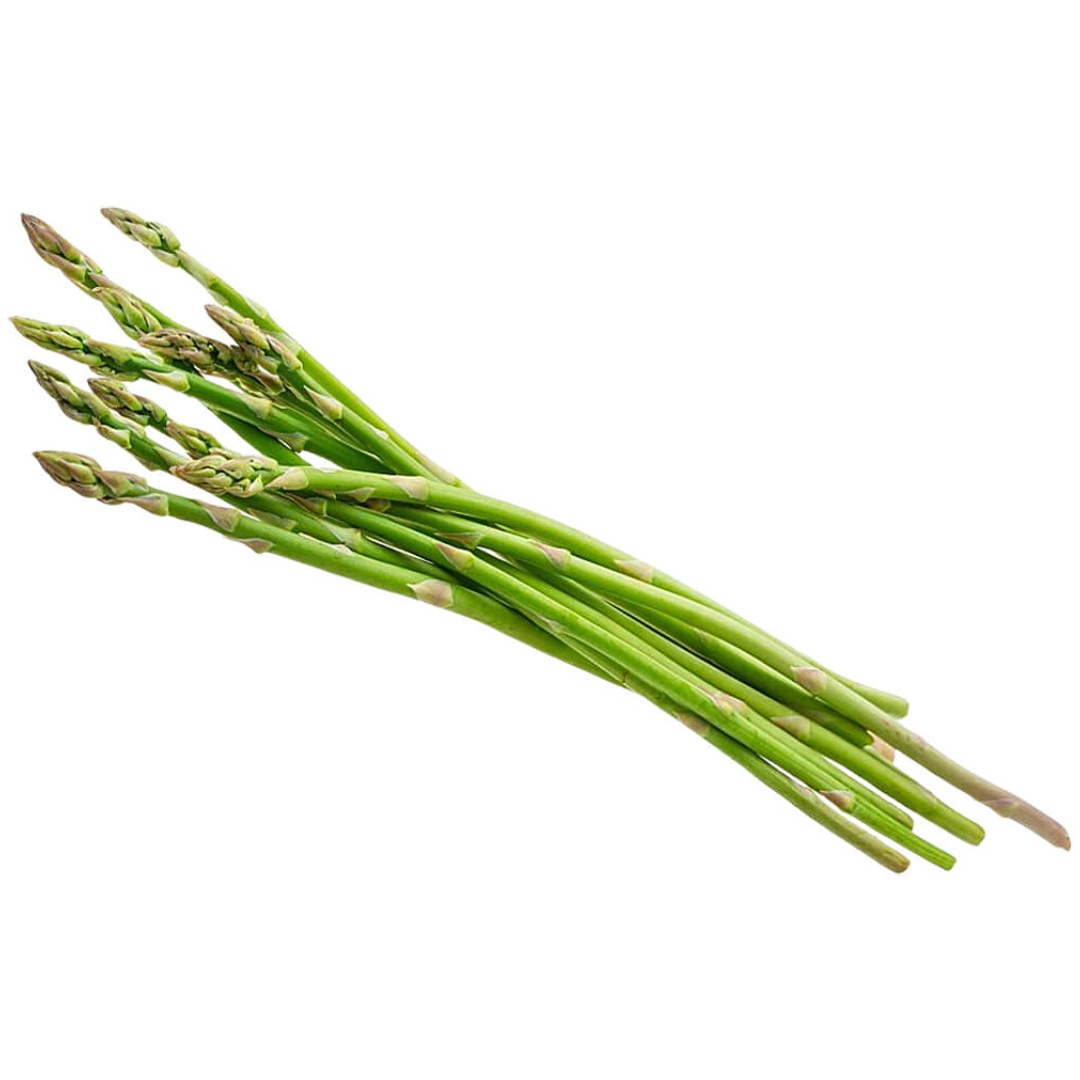
Baby Asparagus
Baby Asparagus - Thailand - 100g. Savor the tender crunch and delicate flavor of our fresh Baby Asparagus, packed with vitamins and antioxidants. Enjoy the numerous health benefits of this nutrient-dense super food, perfect for salads, sautés, and steaming. Indulge in the sweetness and freshness of this premium-quality asparagus. Key Features: - Rich in vitamins & antioxidants: Boosts immunity and protects against cell damage. - Nutrient-dense superfood: Supports healthy digestion, heart health, and bone strength. - Tender & delicious: Perfect for salads, sautés, steaming, and as a healthy snack. - Premium quality: Handpicked at peak freshness to ensure optimal taste and nutrition. - Low in calories: Helps maintain a healthy weight with its low-calorie, fiber-rich profile.
Brand: freshdailypk
Category: Food, Beverages & Tobacco > Food Items > Fruits & Vegetables > Fresh & Frozen Vegetables > Asparagus